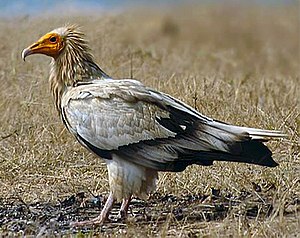
Parc national des Pyrénées / Flora og fauna
Ådselsgrib
Parc National des Pyrénées eller Nationalpark Pyrenæerne er en nationalpark i det sydlige Frankrig, beliggende i Pyrenæernes bjergmassiv med en øst-vestlig udstrækning gennem departementerne Hautes-Pyrénées og Pyrénées-Atlantiques og op mod grænsen til Spanien. Pyrenæernes nationalpark blev skabt i 1967. Den er én af de ni franske nationalparker, og Ordesa y Monte Perdido Nationalpark danner en sydlig forlængelse på den spanske side af grænsen, mens Naturreservatet Néouvielle ligger på østsiden inde i Frankrig. De vigtigste adgangsbyer og -landsbyer er Oloron-Sainte-Marie, Araudy, Argelès-Gazost og Arreau.